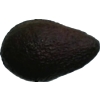
Label: images